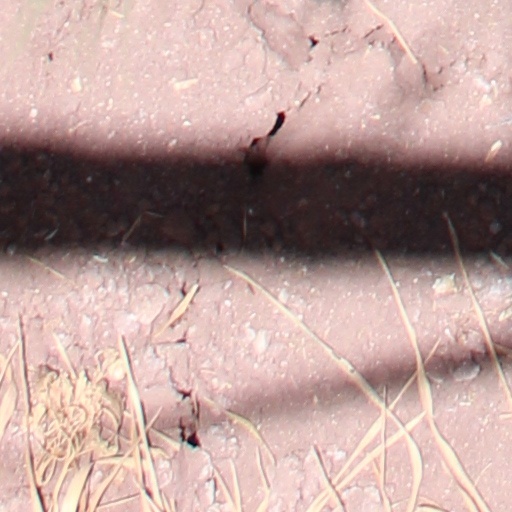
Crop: wheat